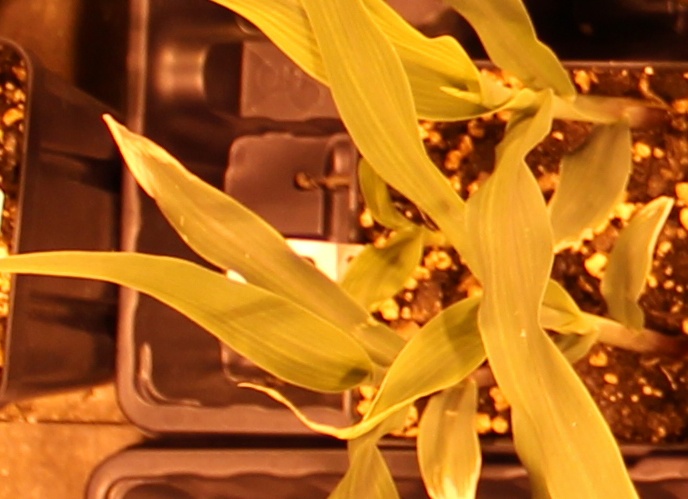
Label: Corn